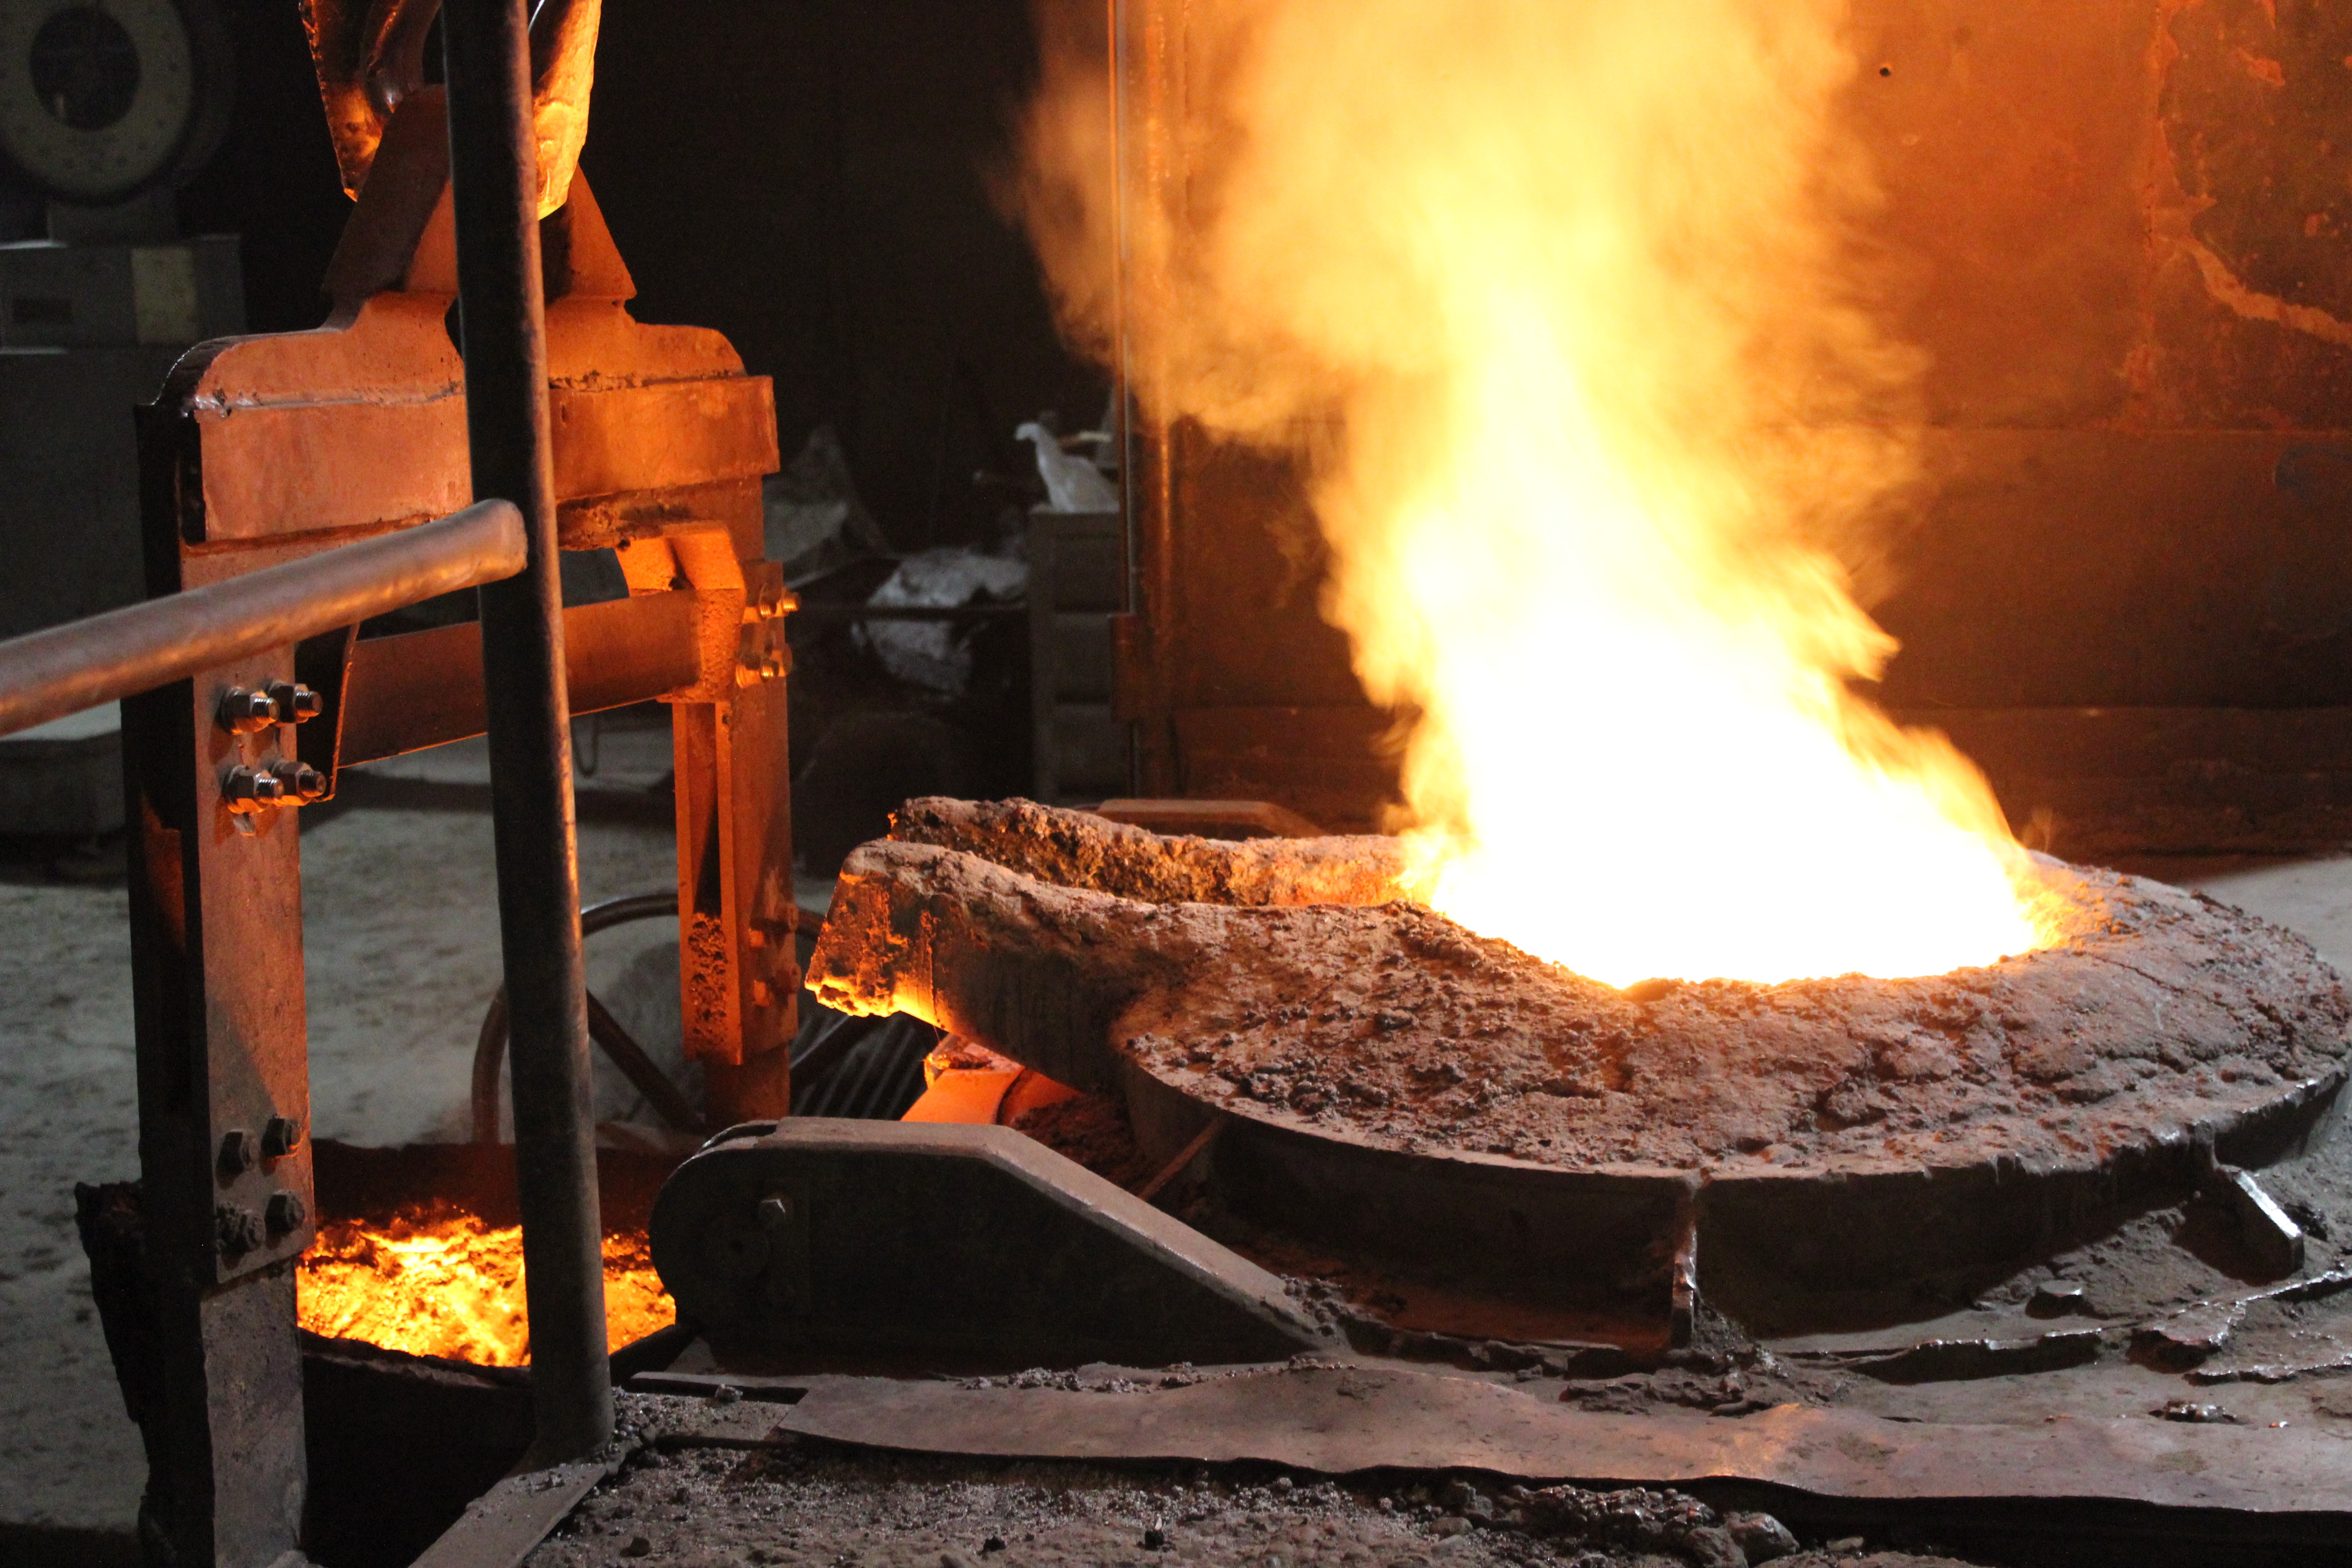
steel, equipment, metal, fire, industrial, factory, industry, campfire, heat, manufacturing, iron, mold, forge, metalworking, foundry, metallurgical